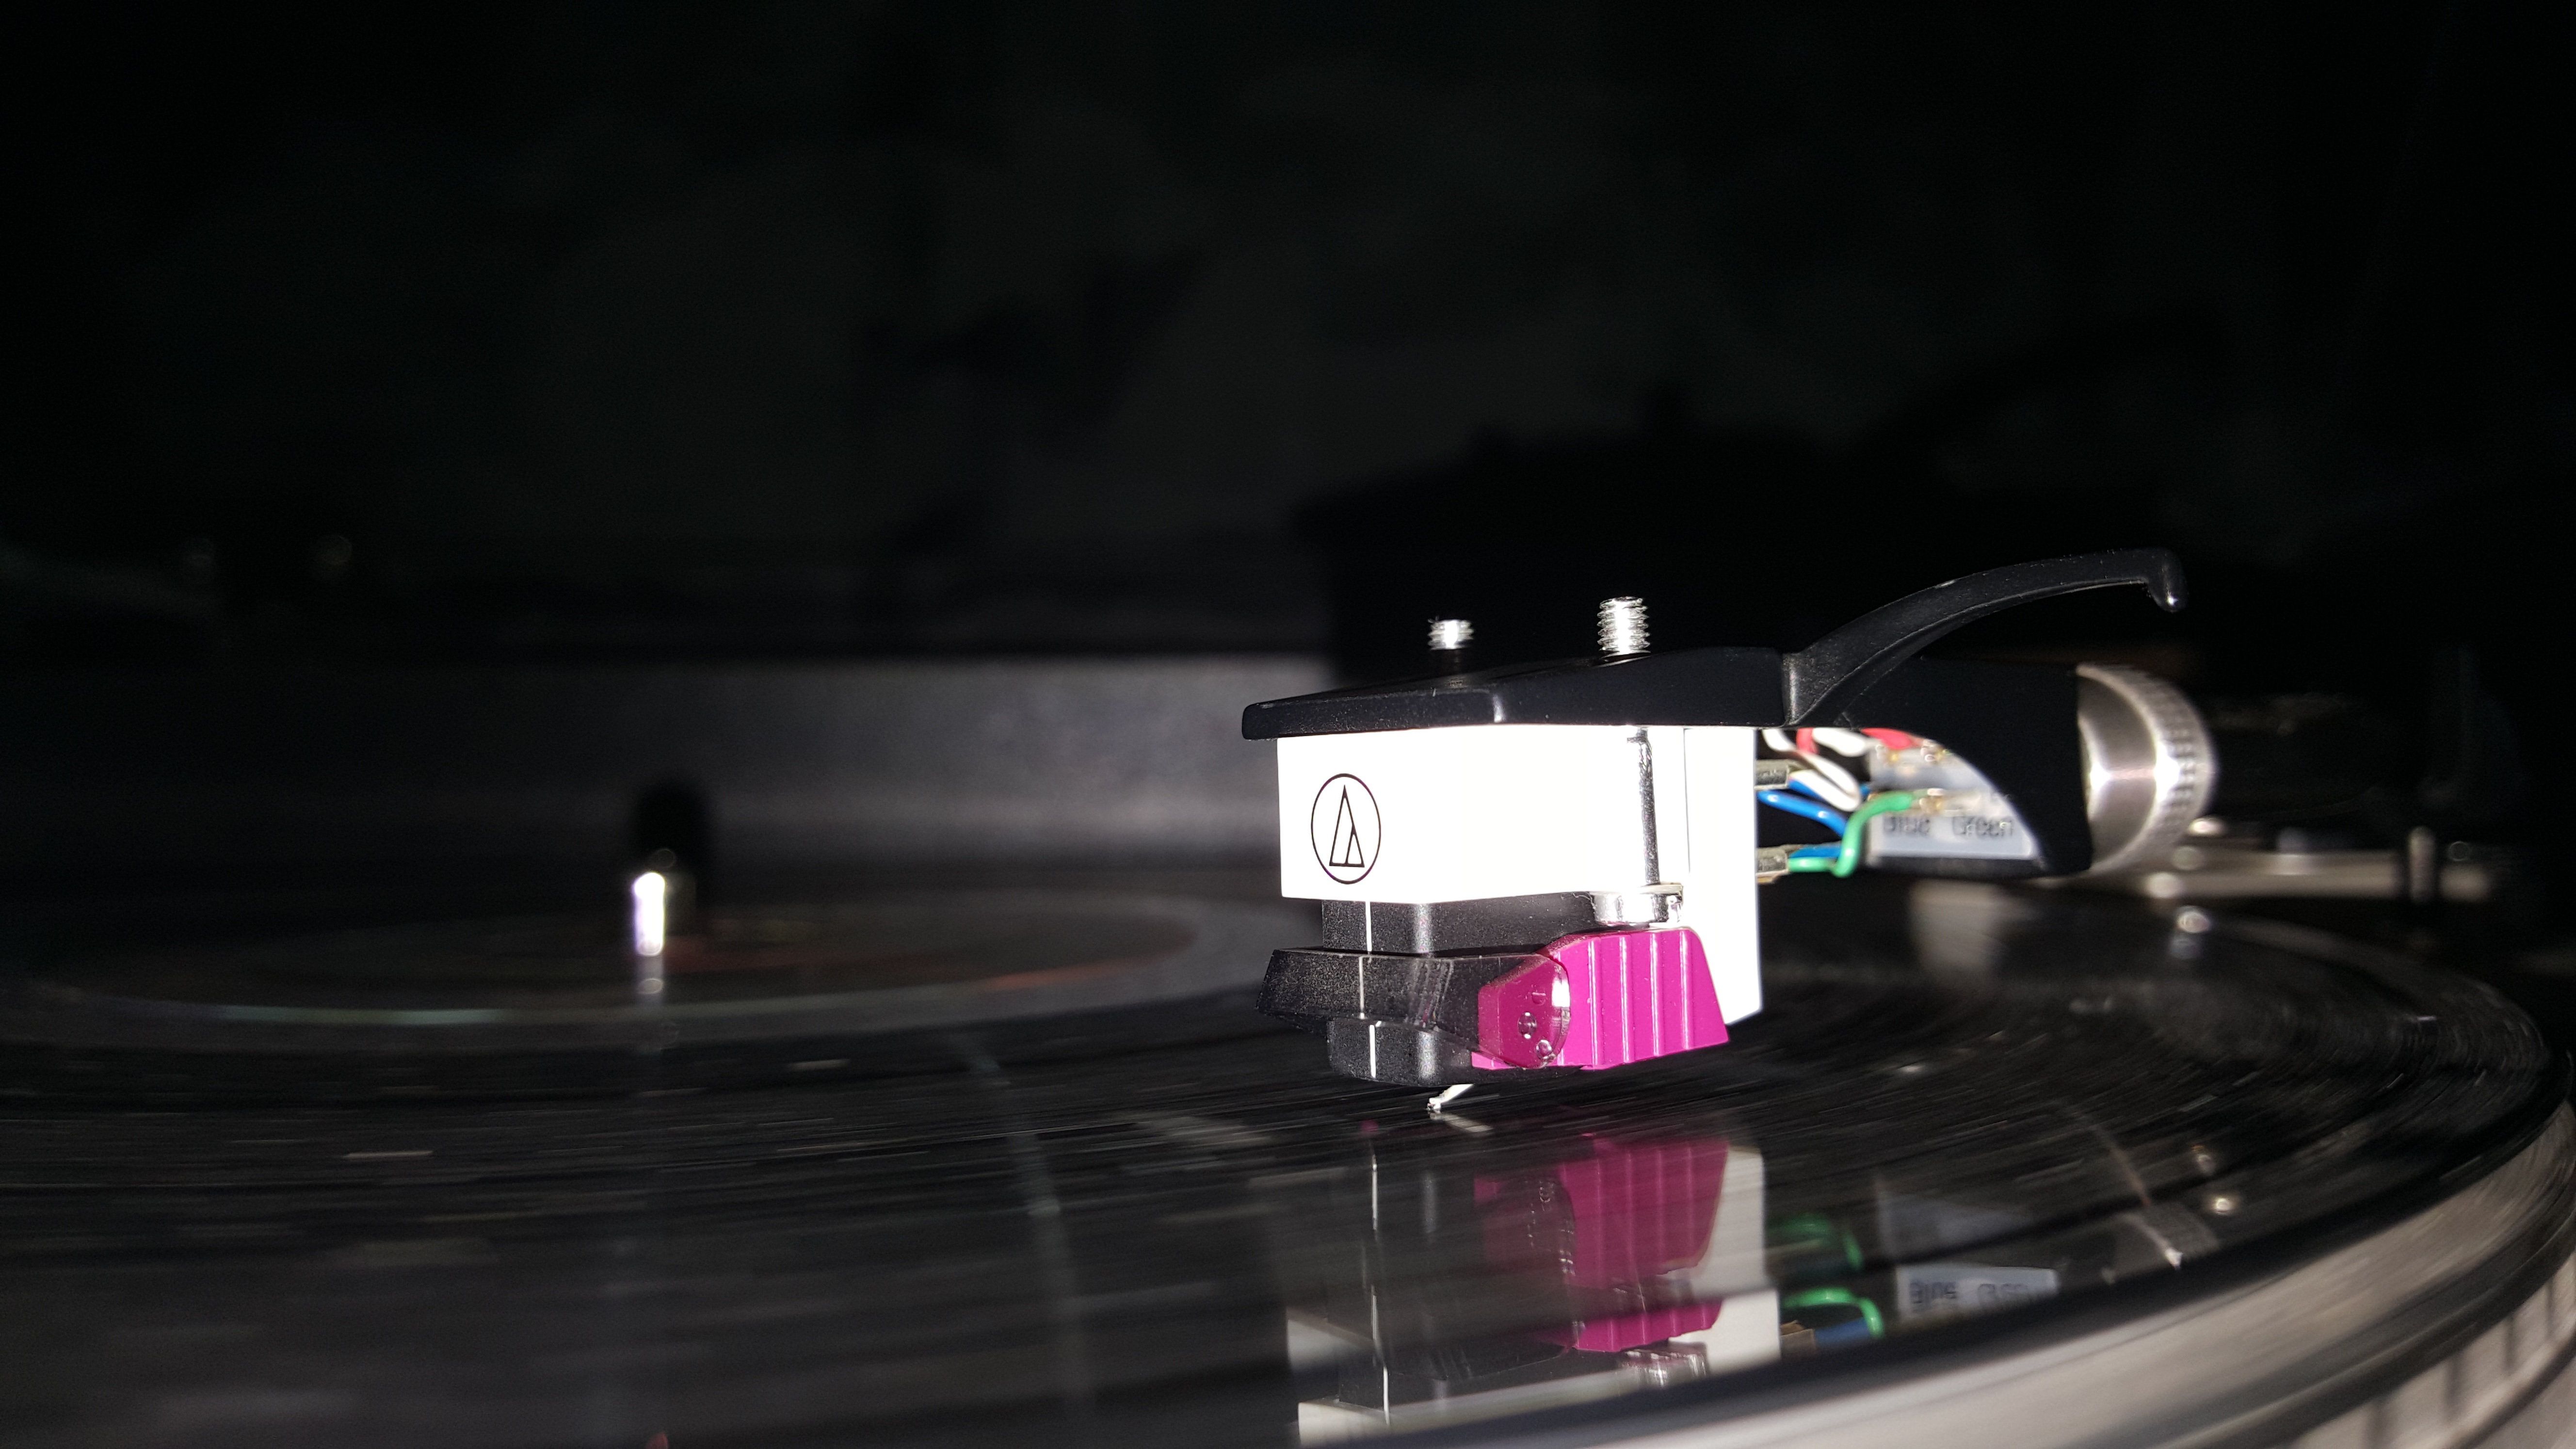
record, needle, turntable, light, night, photography, darkness, black, lighting, laser, whirligig